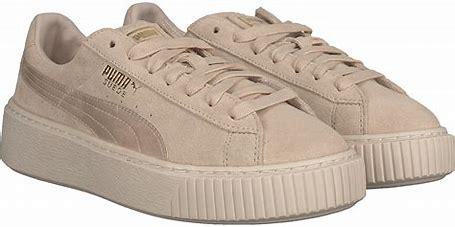
Brand: Puma
Model: Suede Platform